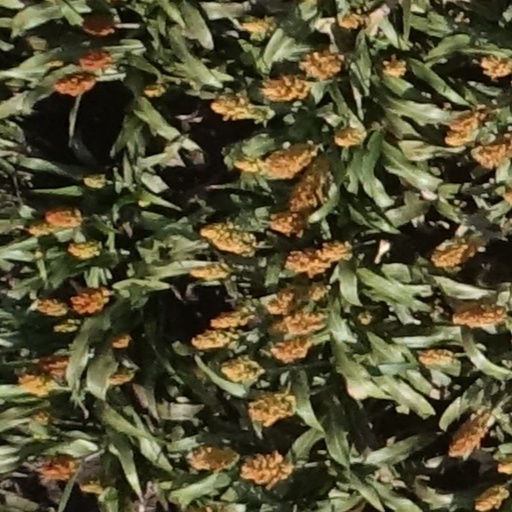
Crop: sorghum